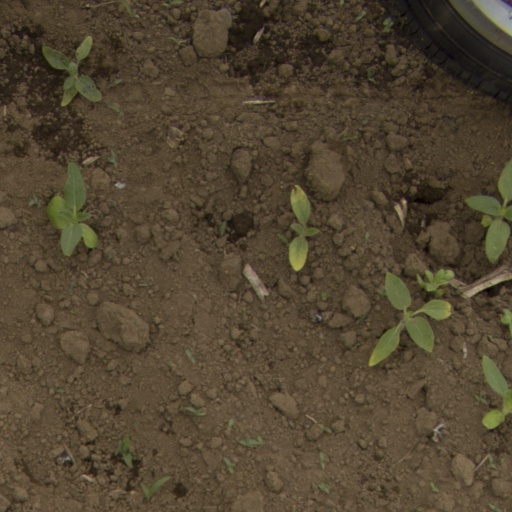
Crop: Jerusalem artichoke